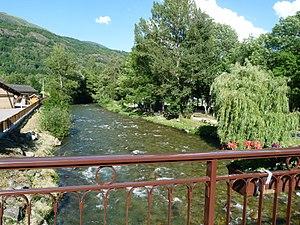
L'Ariège vue vers l'amont, Savignac-les-Ormeaux, Ariège, France
Savignac-les-Ormeaux est une commune française située dans le département de l'Ariège, en région Occitanie.